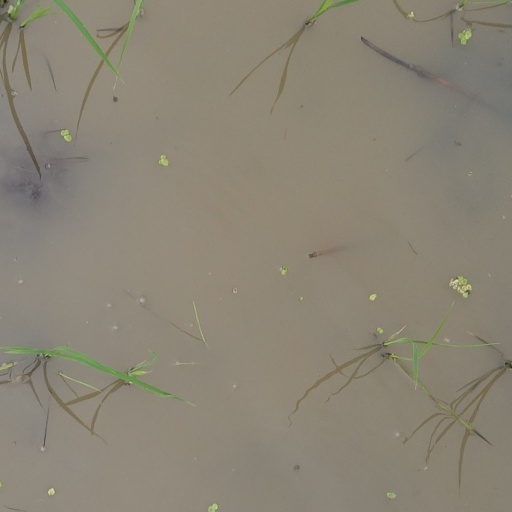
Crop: rice